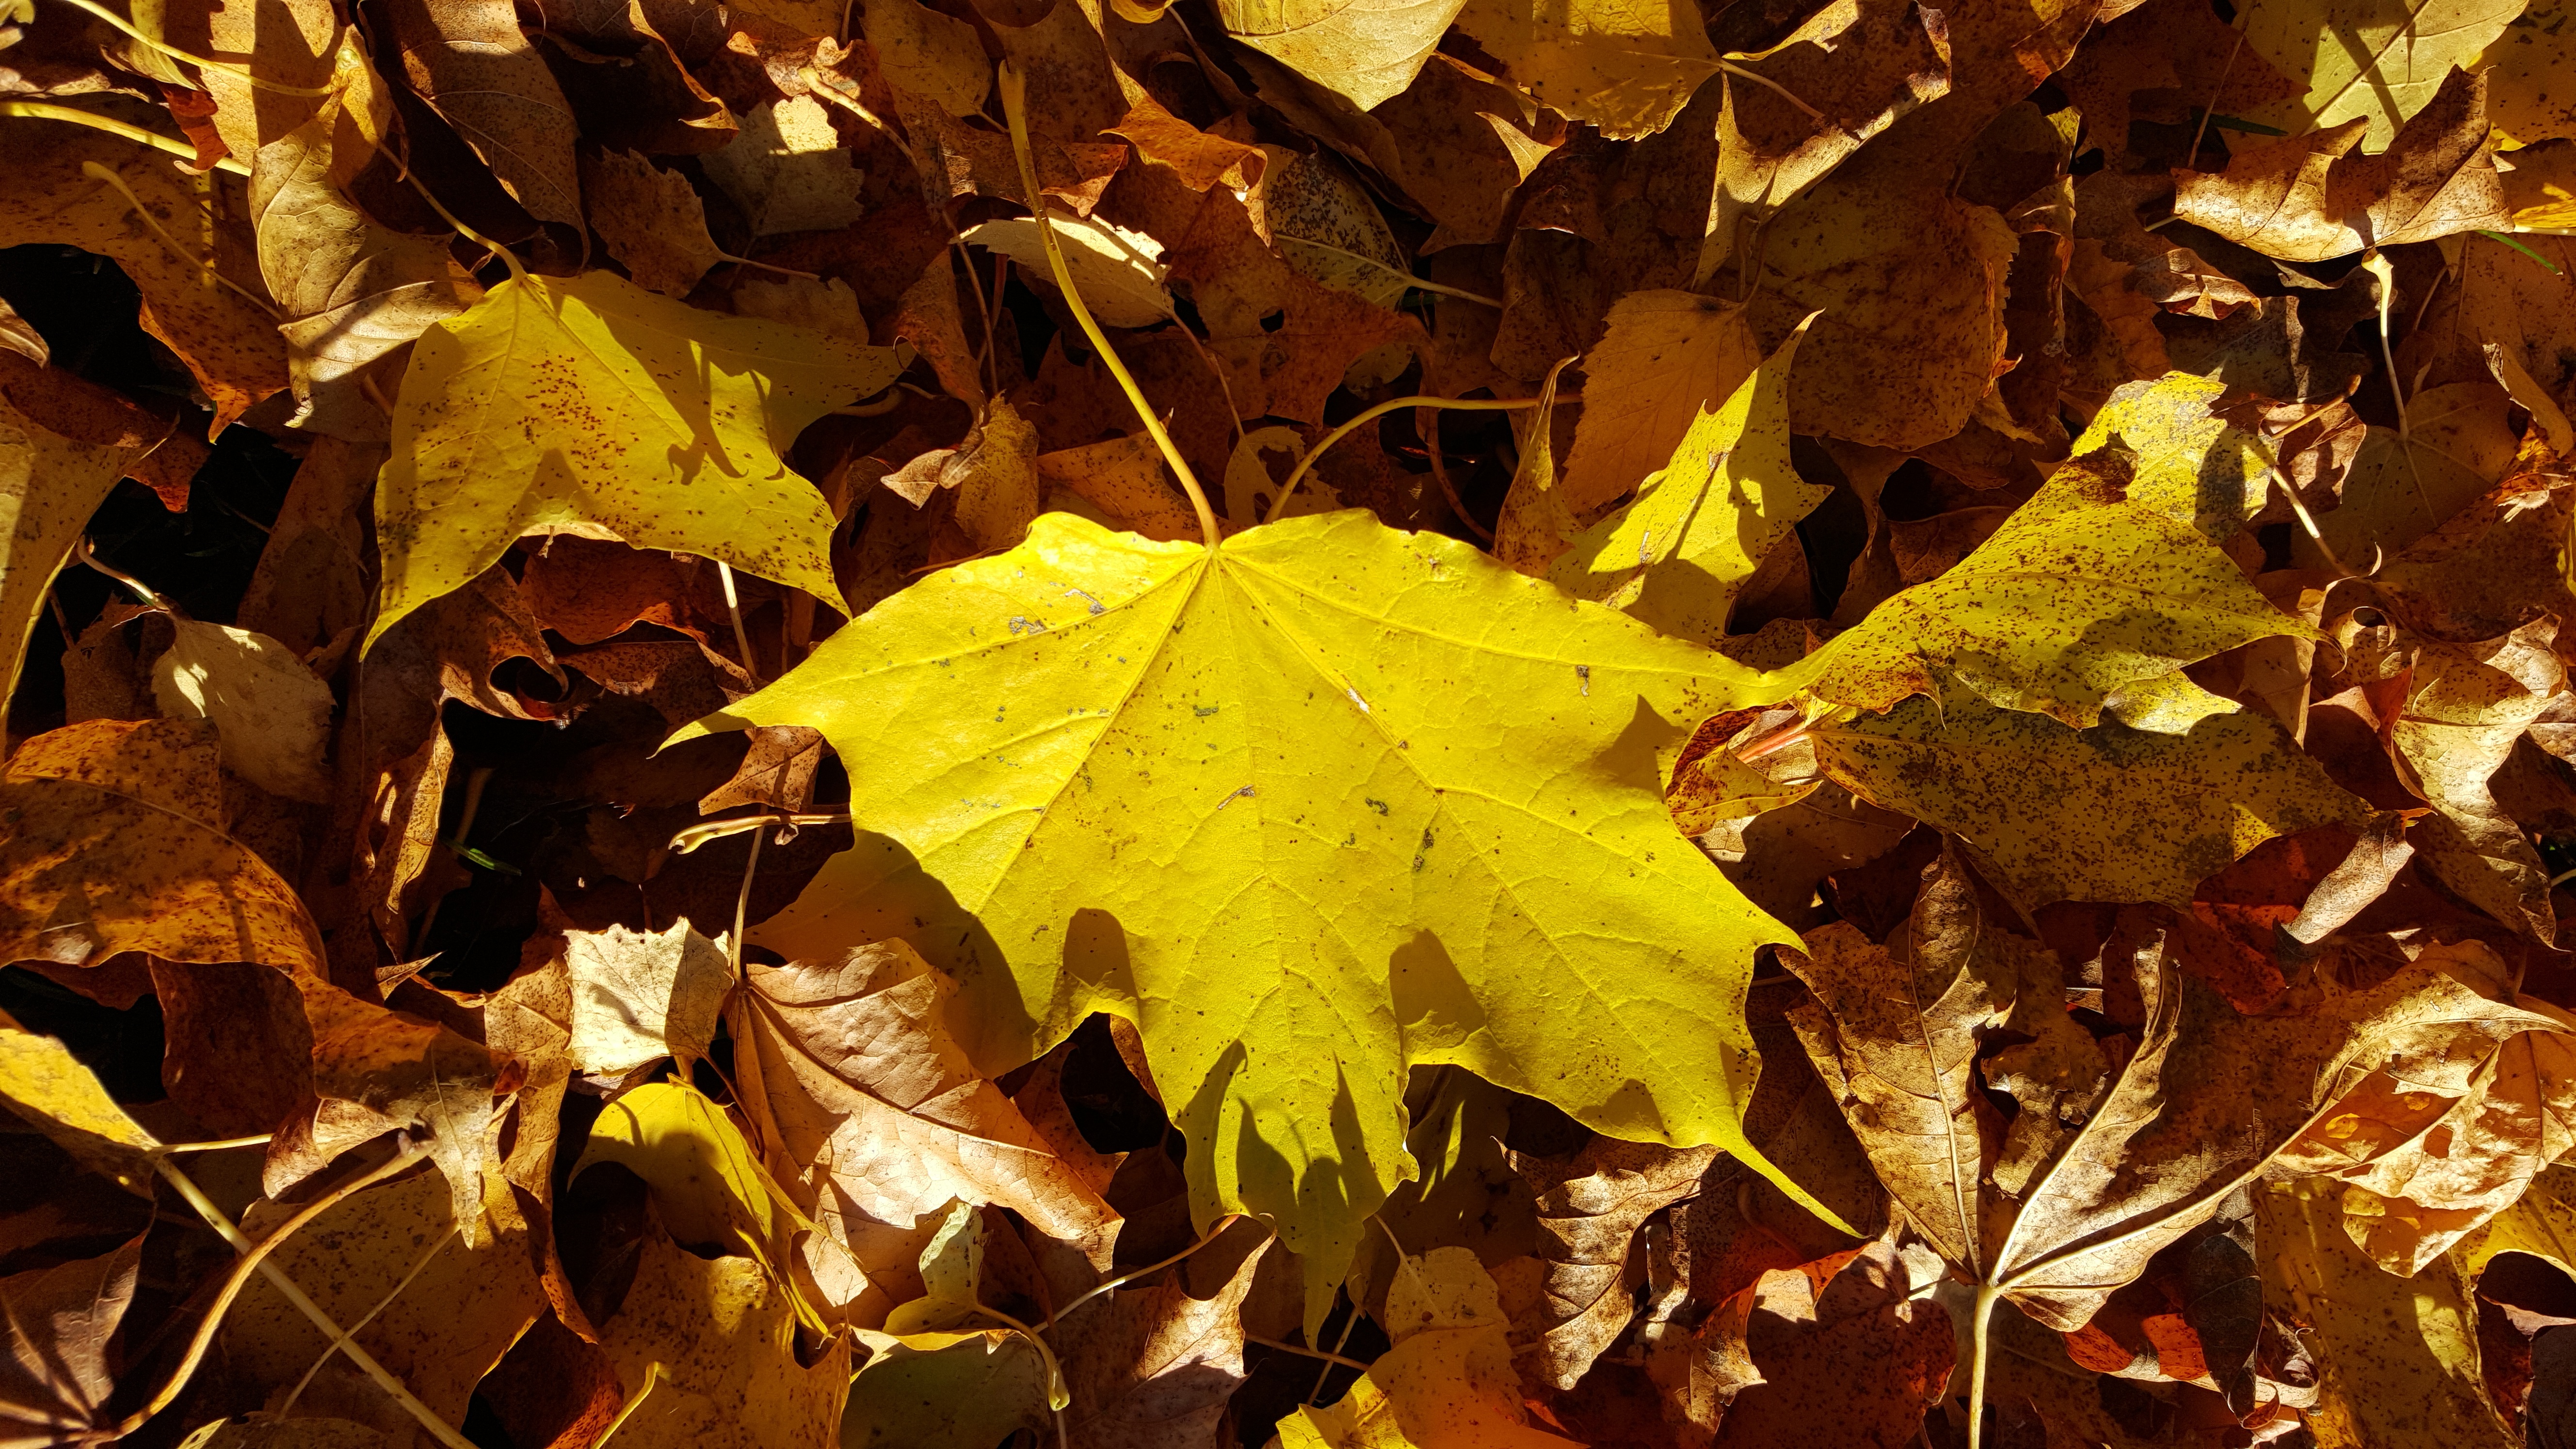
tree, nature, branch, plant, sunlight, leaf, flower, autumn, brown, yellow, season, maple leaf, deciduous, flowering plant, maidenhair tree, woody plant, land plant